Emperor Meiji

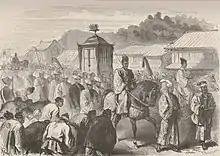
The sixteen-year-old emperor, traveling from Kyoto to Tokyo at the end of 1868

On 19 September 1868, Mutsuhito announced the name of the city of Edo was to be changed to Tokyo, meaning "eastern capital". He was formally crowned in Kyoto on 15 October (a ceremony which had been postponed from the previous year due to the civil unrest). Shortly before the coronation, he announced that the new era, or "nengō", would be called "Meiji" or "enlightened rule". Heretofore the "nengō" had often been changed multiple times in an emperor's reign; from now on, it was announced, there would only be one "nengō" per reign.